Alec Bohm

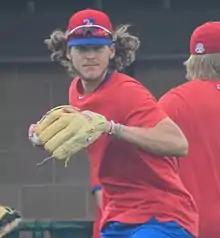
Bohm with the Phillies in 2020

Because the COVID-19 pandemic led to the cancellation of the 2020 Minor League Baseball season, the Phillies were allowed to maintain a "pool" of up to 60 players, including prospects like Bohm and Spencer Howard. While the 30 players on the opening day roster would begin the season in Philadelphia, the rest would practice at an alternate training site in Allentown, Pennsylvania. Manager Joe Girardi told reporters early in the season that Bohm would remain at the training site until he was in a position to play "almost every day".